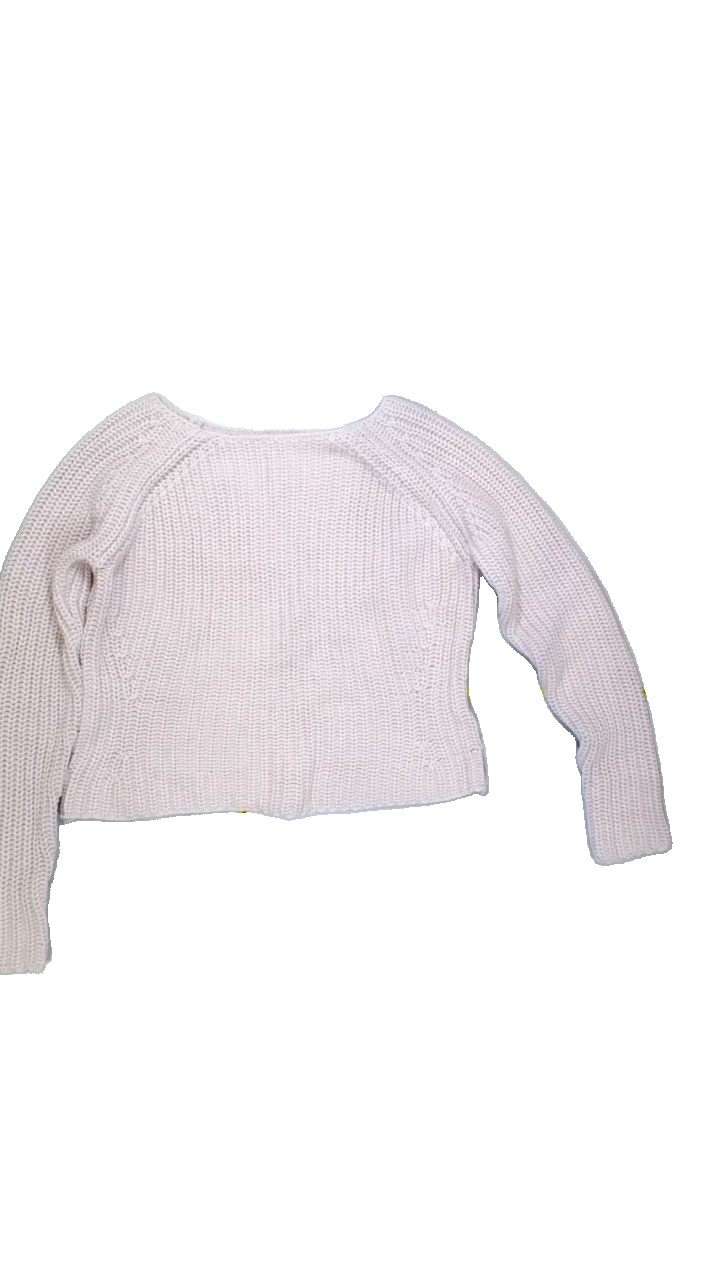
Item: Sweater (Ladies)
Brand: Hunkydory
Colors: Pink
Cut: C-collar
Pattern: Plain
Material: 100% Cott
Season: All
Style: No trend
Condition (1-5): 4
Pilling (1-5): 5
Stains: Yes
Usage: Repair
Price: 50-100